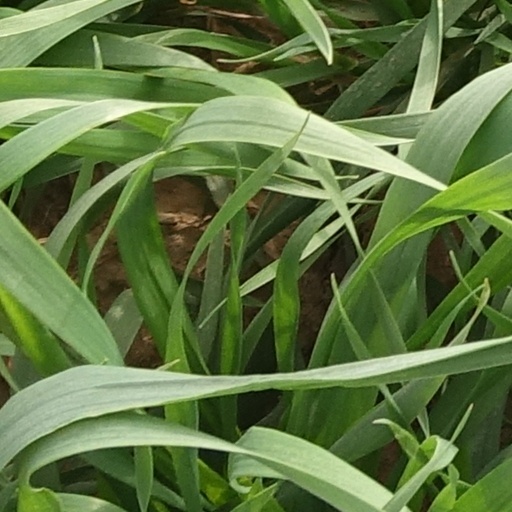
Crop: wheat